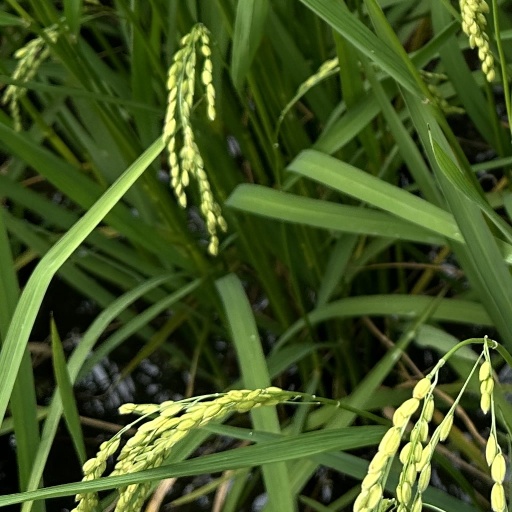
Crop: rice